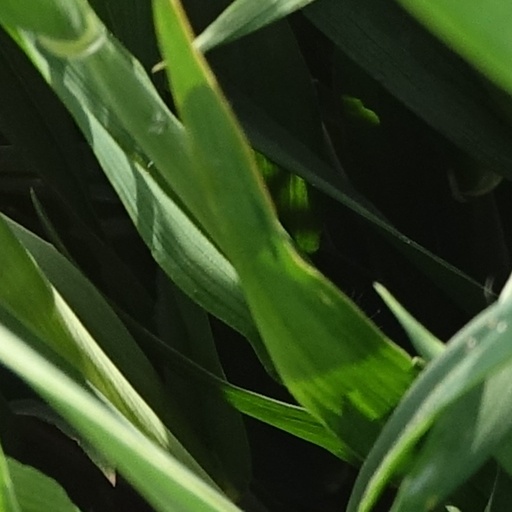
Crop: wheat